William J. Cayce House

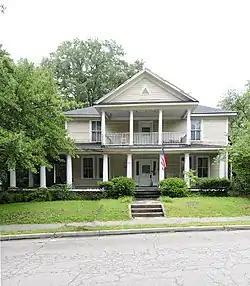
William J Cayce House, August 2012

William J. Cayce House is a historic house located at 517 Holland Avenue in Cayce, Lexington County, South Carolina.